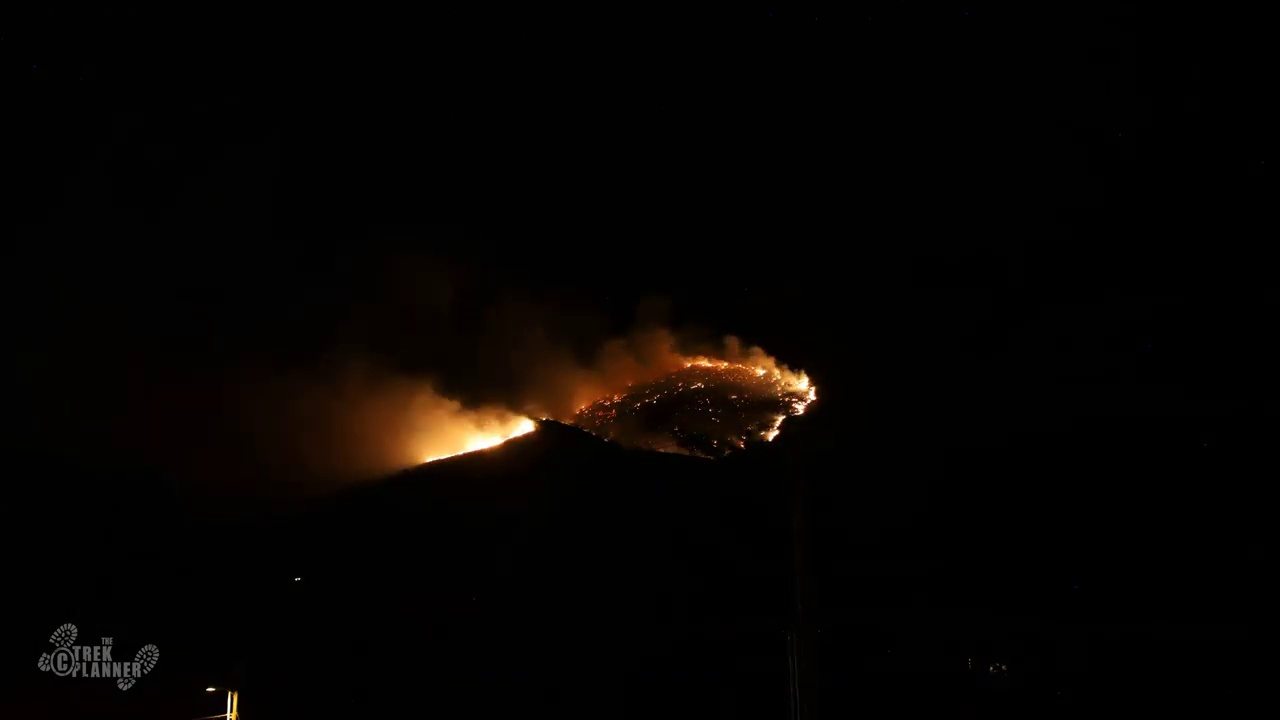
Fire: yes
Smoke: yes